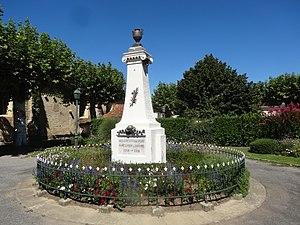
Monument aux morts de Pavie.
Pavie est une commune française située dans le département du Gers en région Occitanie.